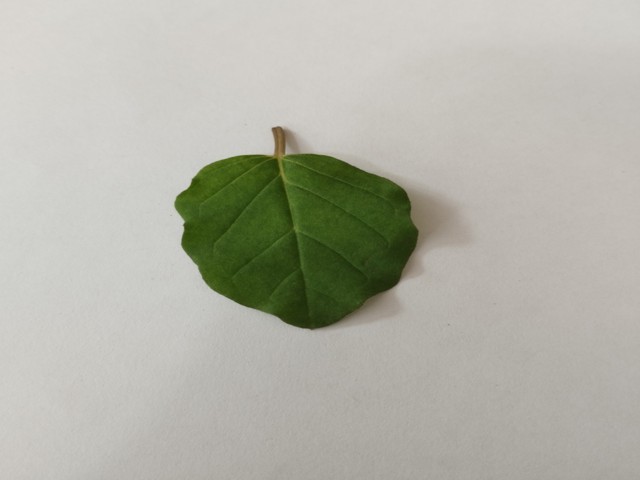
Plant: punarnava